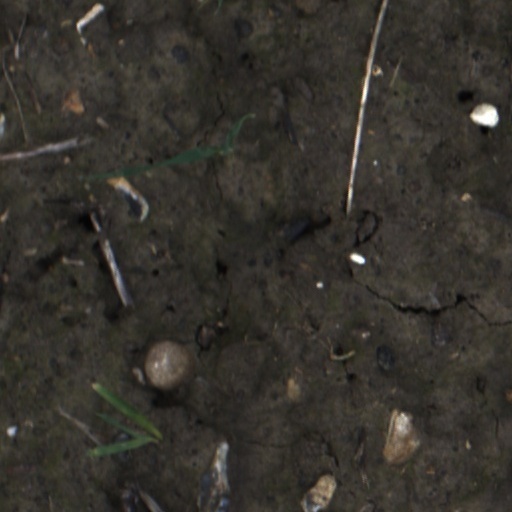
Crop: wheat